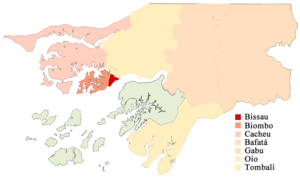
Cet article documente les pays et territoires africains touchés par le SARS-CoV-2 responsable de la pandémie de Covid-19 enregistrée pour la première fois en Asie de l'est à Wuhan. Il peut ne pas inclure toutes les réponses et mesures les plus récentes.